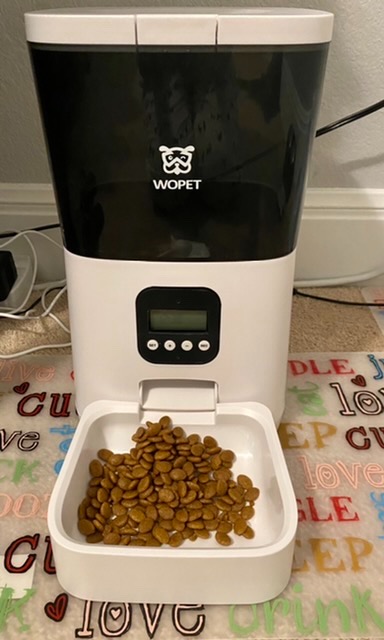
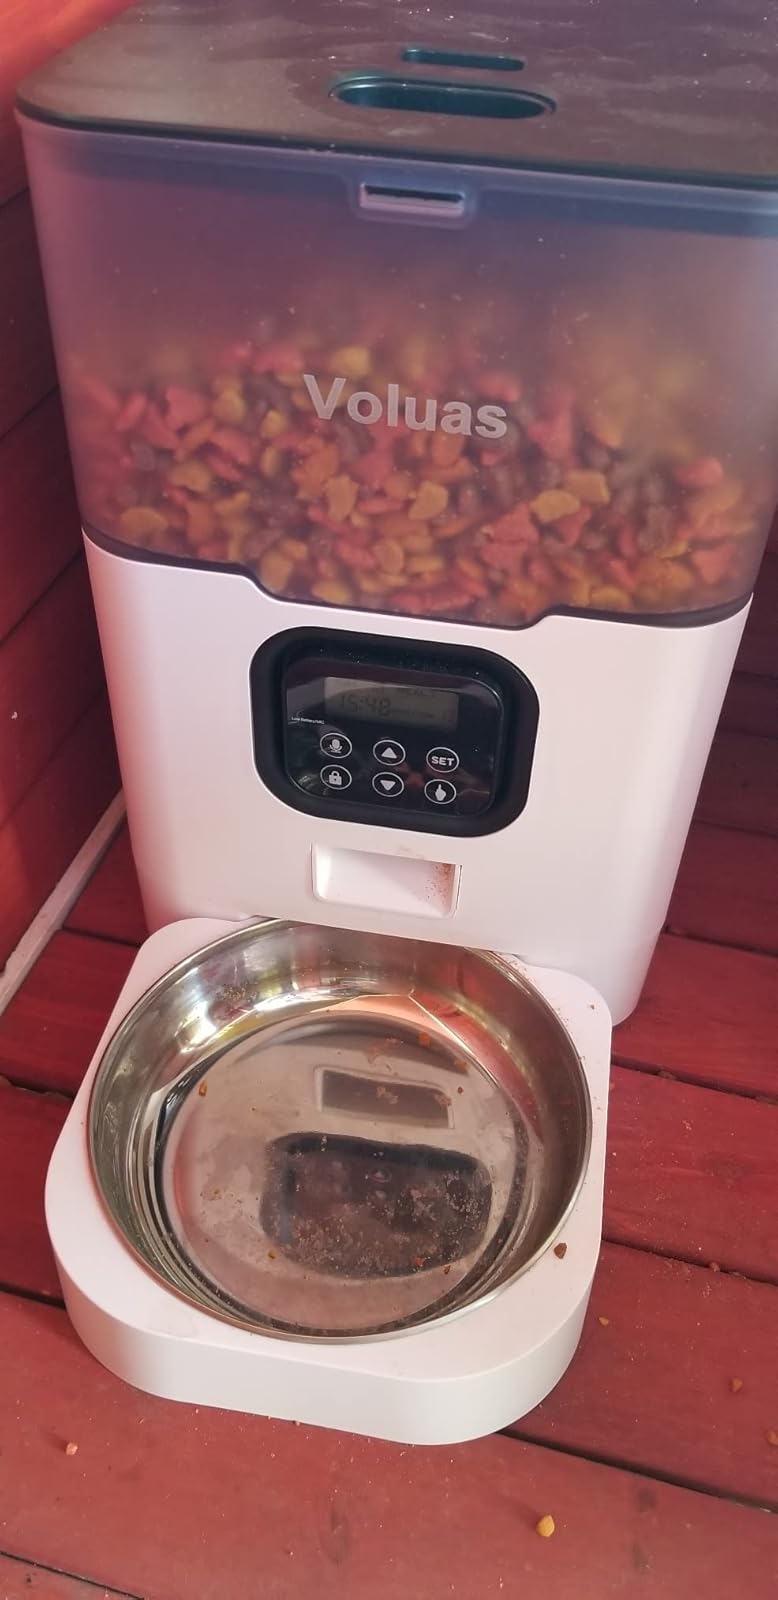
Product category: items_feeder
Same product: no